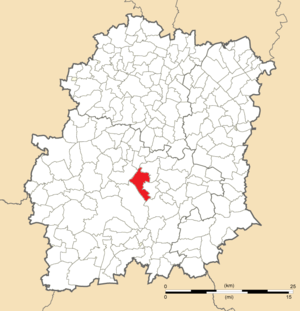
Carte de position d'Auvers-Saint-Georges en Essonne (91)
Auvers-Saint-Georges est une commune française située à quarante-deux kilomètres au sud-ouest de Paris dans le département de l'Essonne en région Île-de-France.